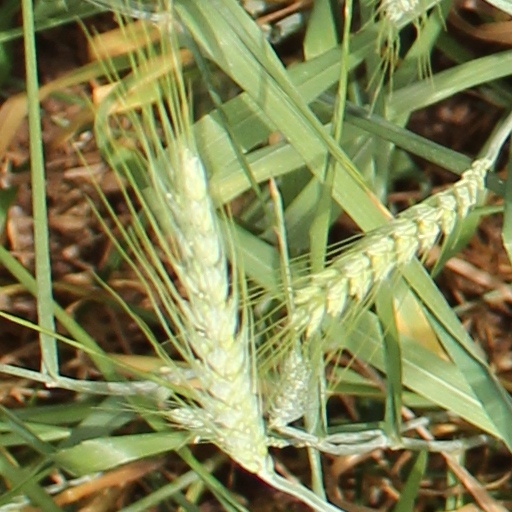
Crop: wheat